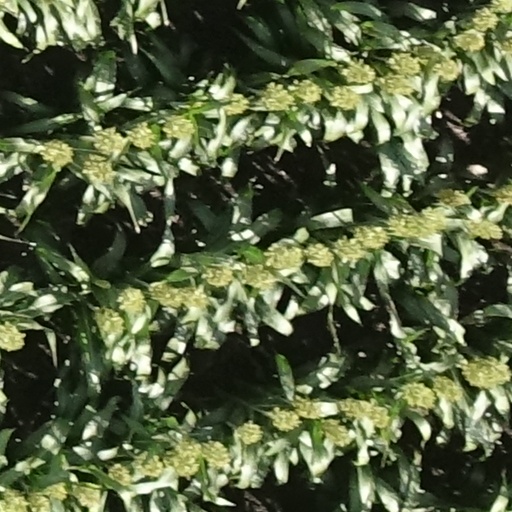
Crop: sorghum